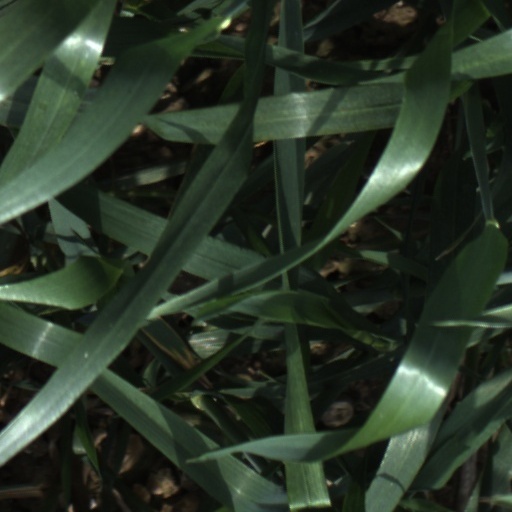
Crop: wheat